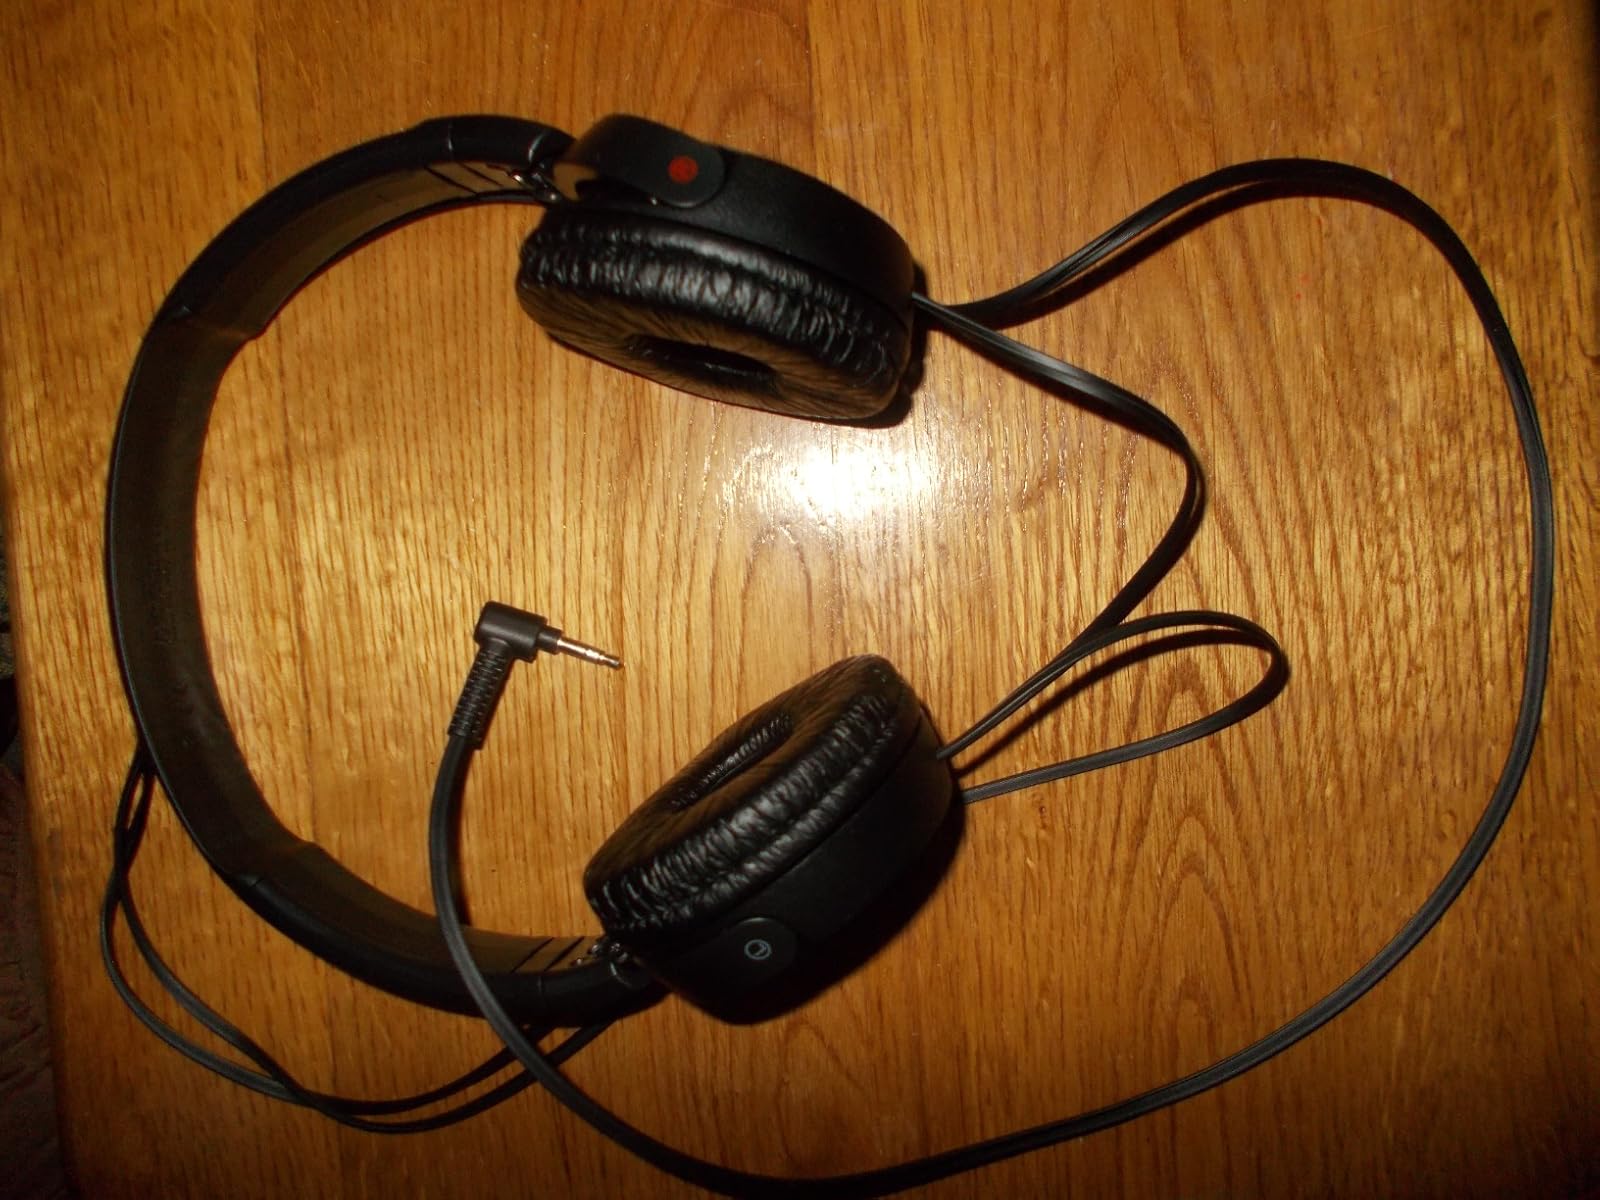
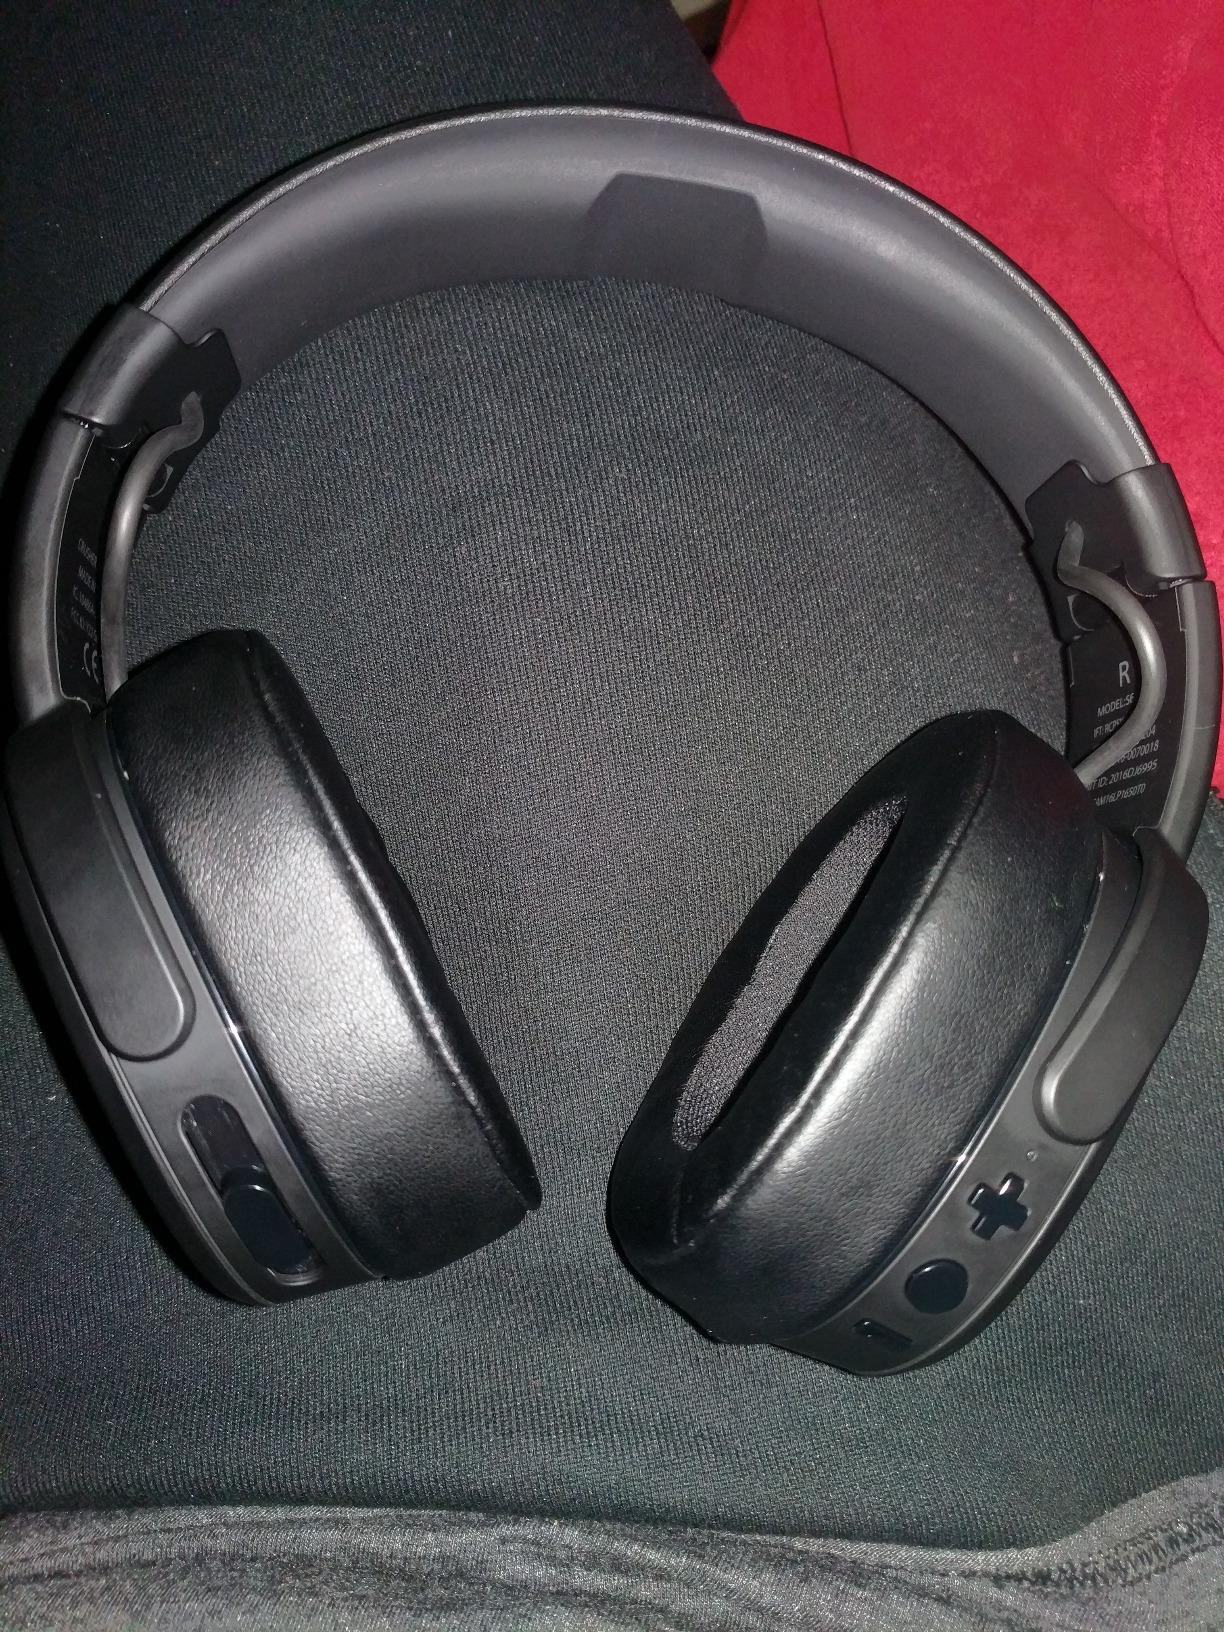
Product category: headphones
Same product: no